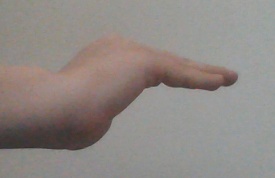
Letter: haa